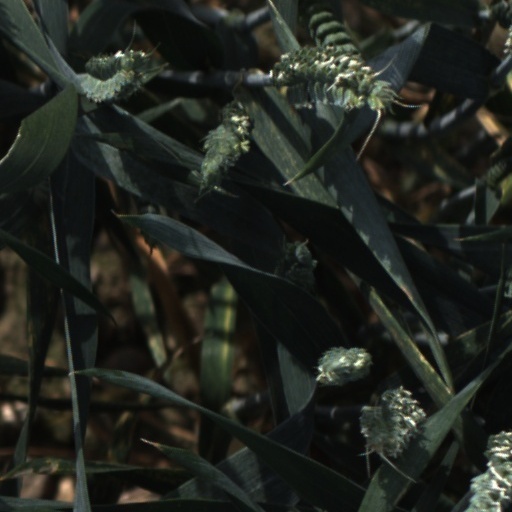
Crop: wheat